Willington Power Station

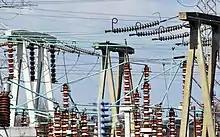
Willington power relays

Willington Power Station is a pair of partly demolished coal-fired power stations that were constructed in the 1950s. The two stations were built on a site off Twyford Road, between Willington and Twyford in Derbyshire, England. The two power stations had an installed capacity totaling 804 MW. The two stations consisted of the 'A' Station, and the 'B' Station.